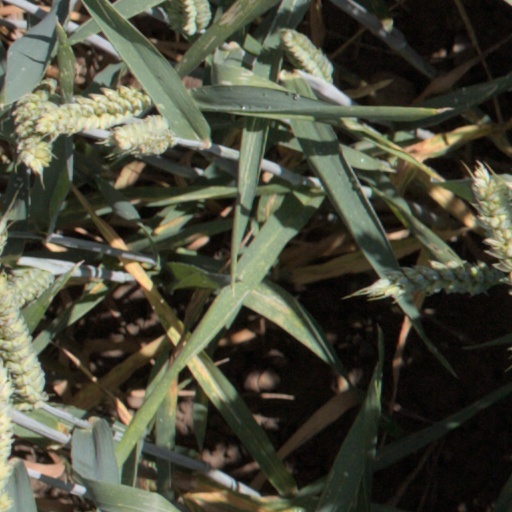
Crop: wheat